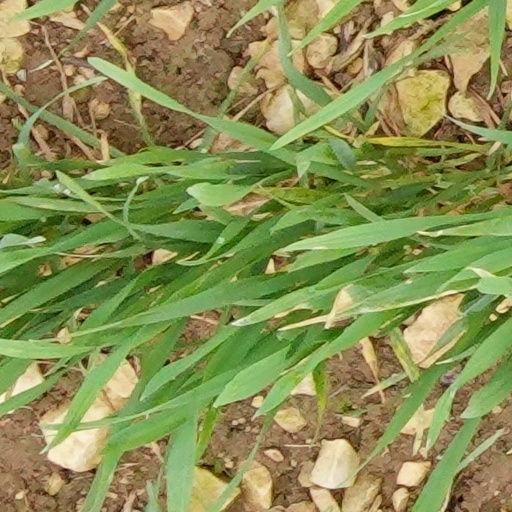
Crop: wheat